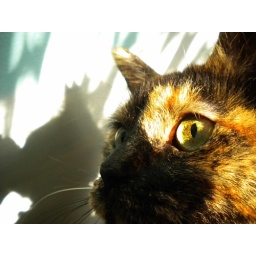
it's a mirror image of the stars in the sky